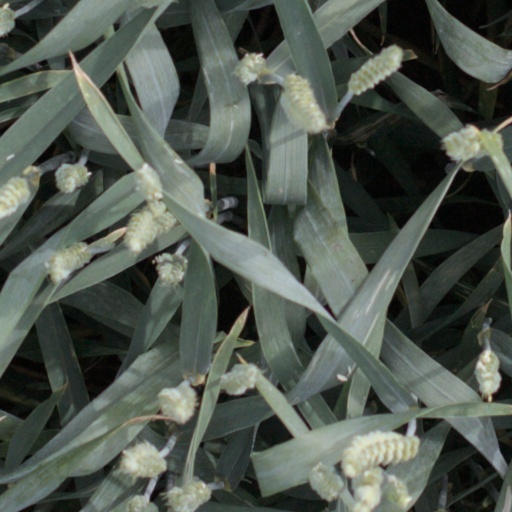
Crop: wheat